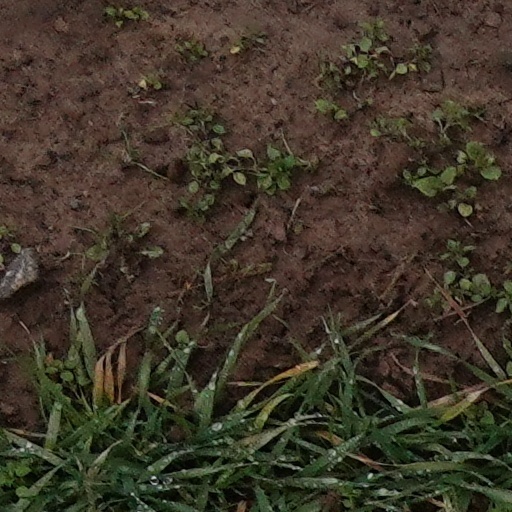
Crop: wheat